Whisper of the Heart

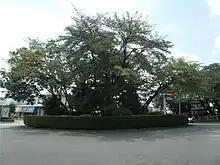
Sakuragaoka Park (Tama, Tokyo)

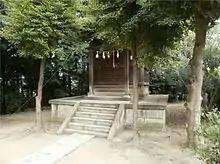
Konpira in SakuraOka (Tama, Tokyo)

"Whisper of the Heart" was based on the manga "Mimi o Sumaseba" which was originally created by Aoi Hiiragi. The manga was serialized in Shueisha's shōjo manga magazine "Ribon" between August and November 1989, and a single "tankōbon" volume was released on February 20, 1990. The volume was reprinted on July 15, 2005. A second manga by the same author titled "Mimi o Sumaseba: Shiawase na Jikan" was serialized in Shueisha's "Ribon Original" in August 1995 and released in a single volume on February 20, 1996. A spin-off of "Mimi o Sumaseba", titled "Baron: Neko no Danshaku", was published in March 2002, and an animated film based on that story was released in July 2002 under the name "The Cat Returns".